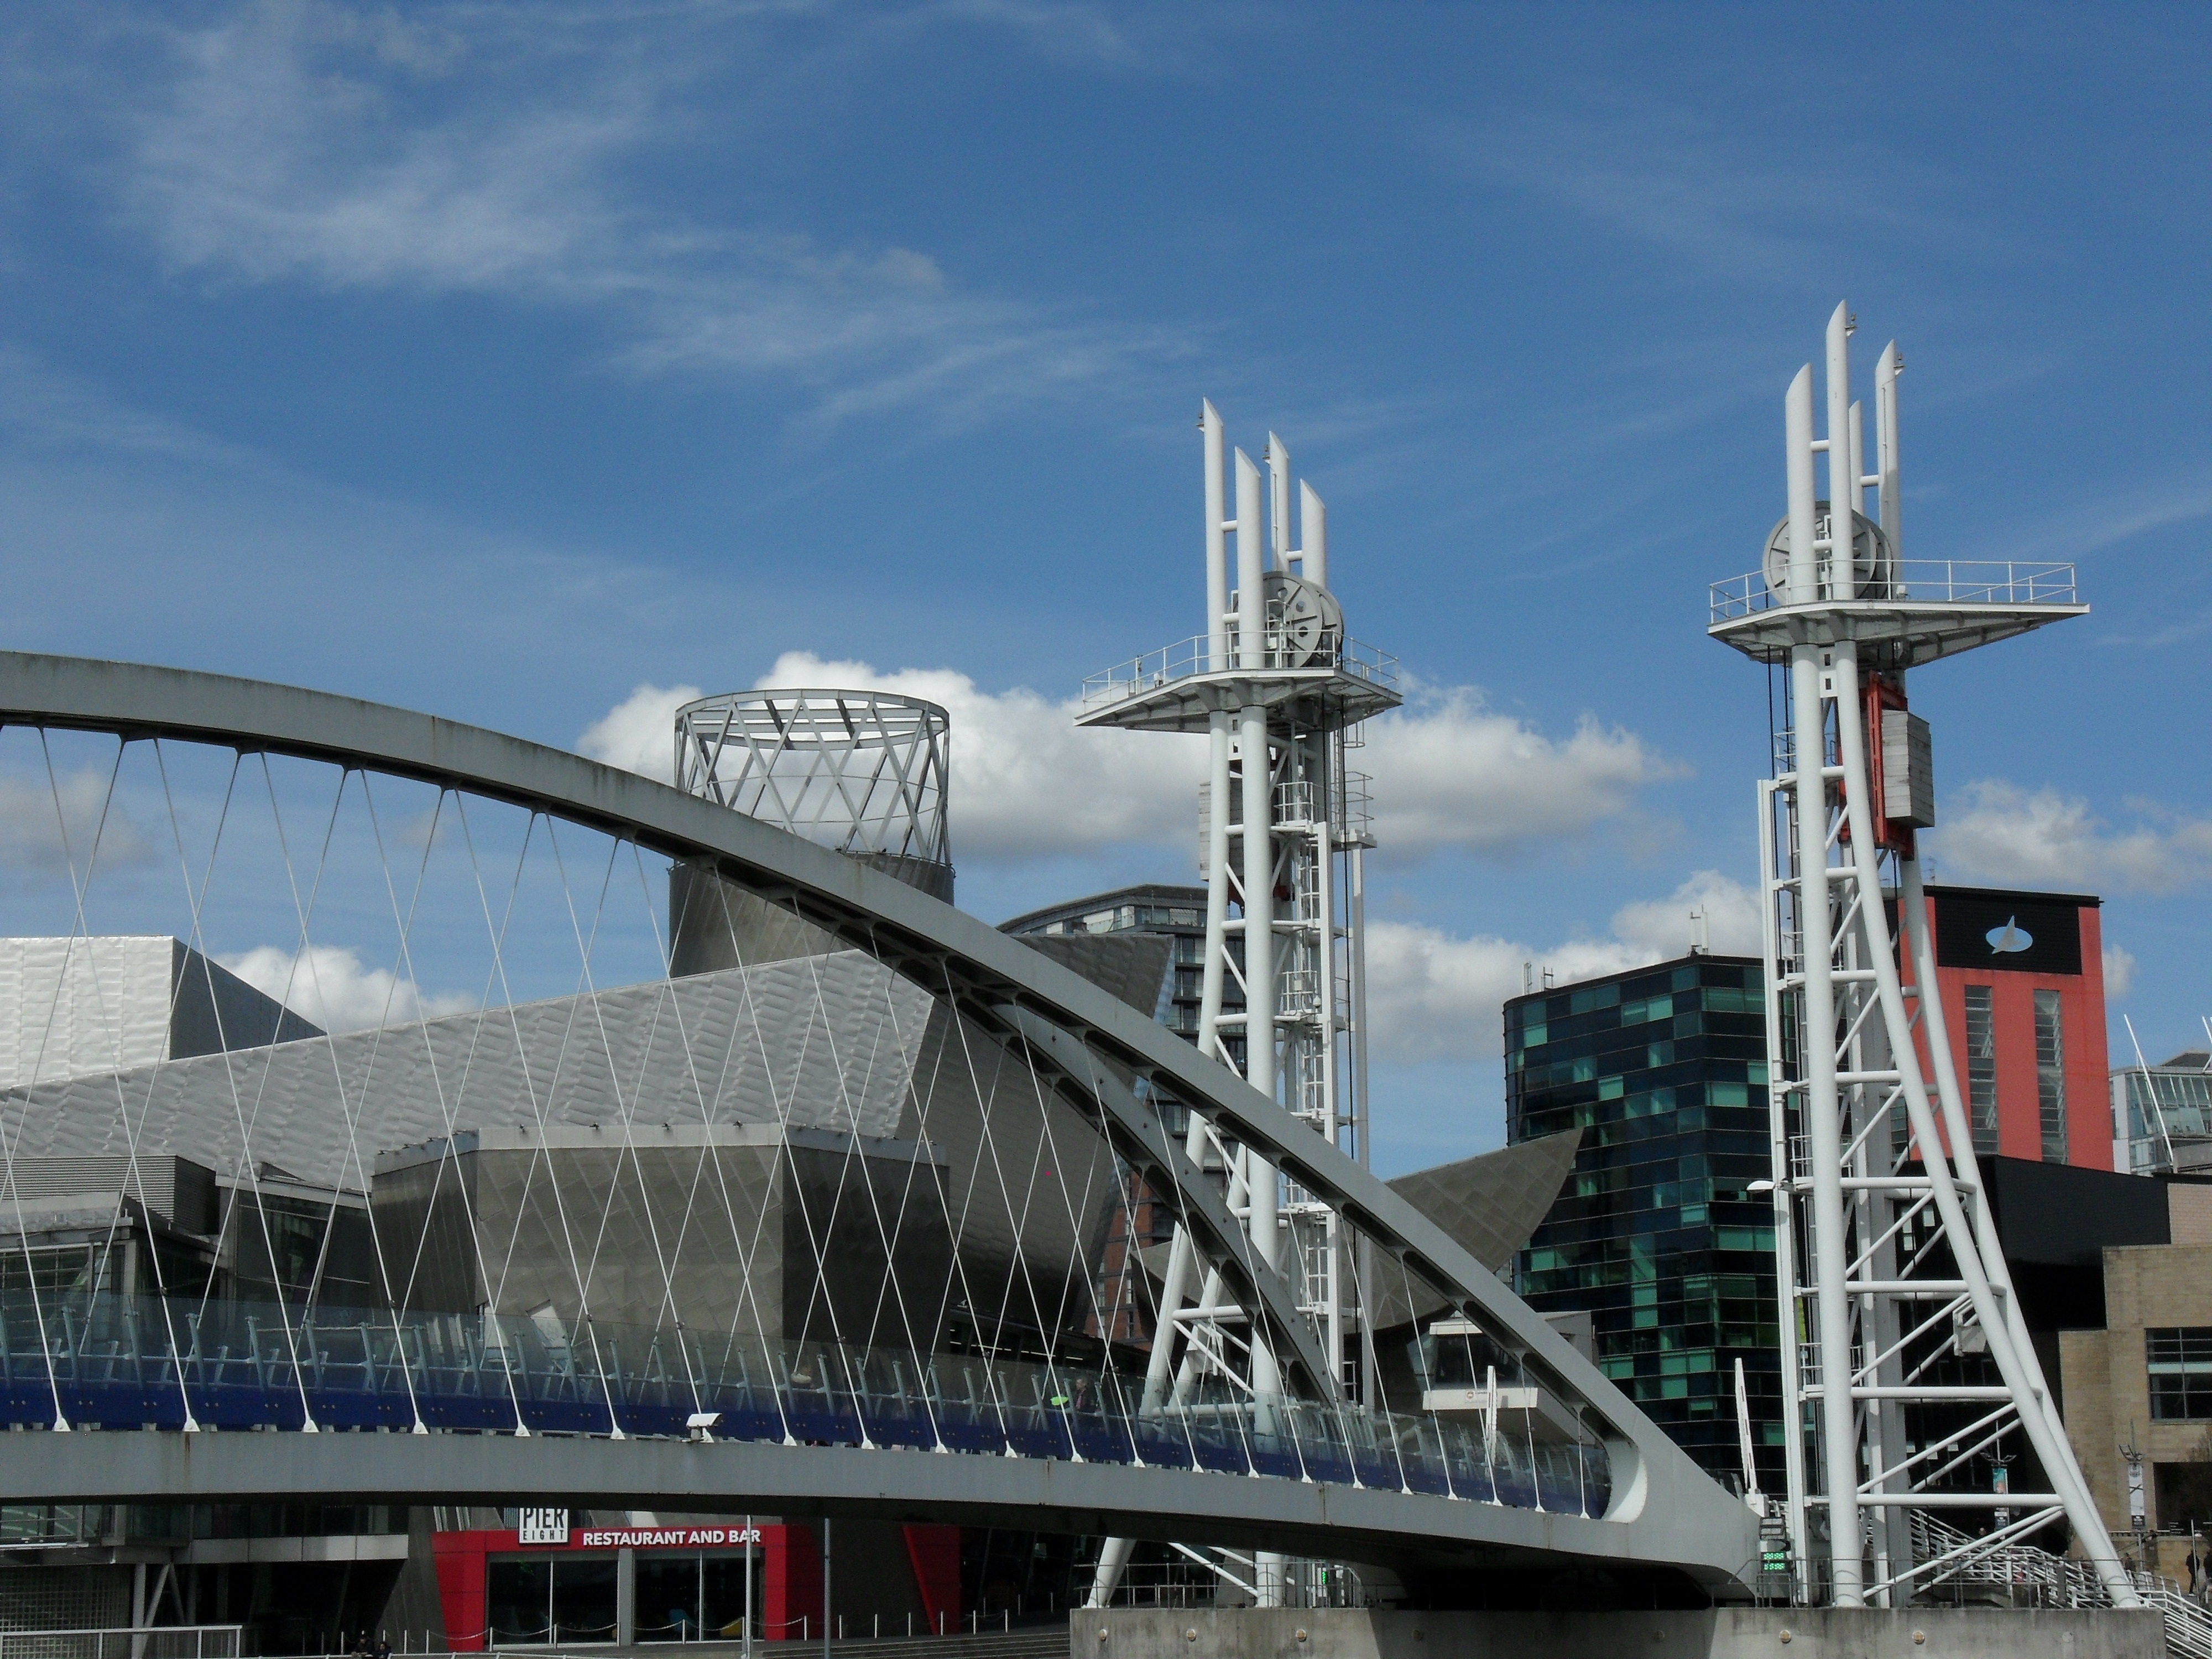
structure, bridge, transport, vehicle, landmark, stadium, public transport, manchester, docklands, cable stayed bridge, skyway, salford quays, lowry, sport venue